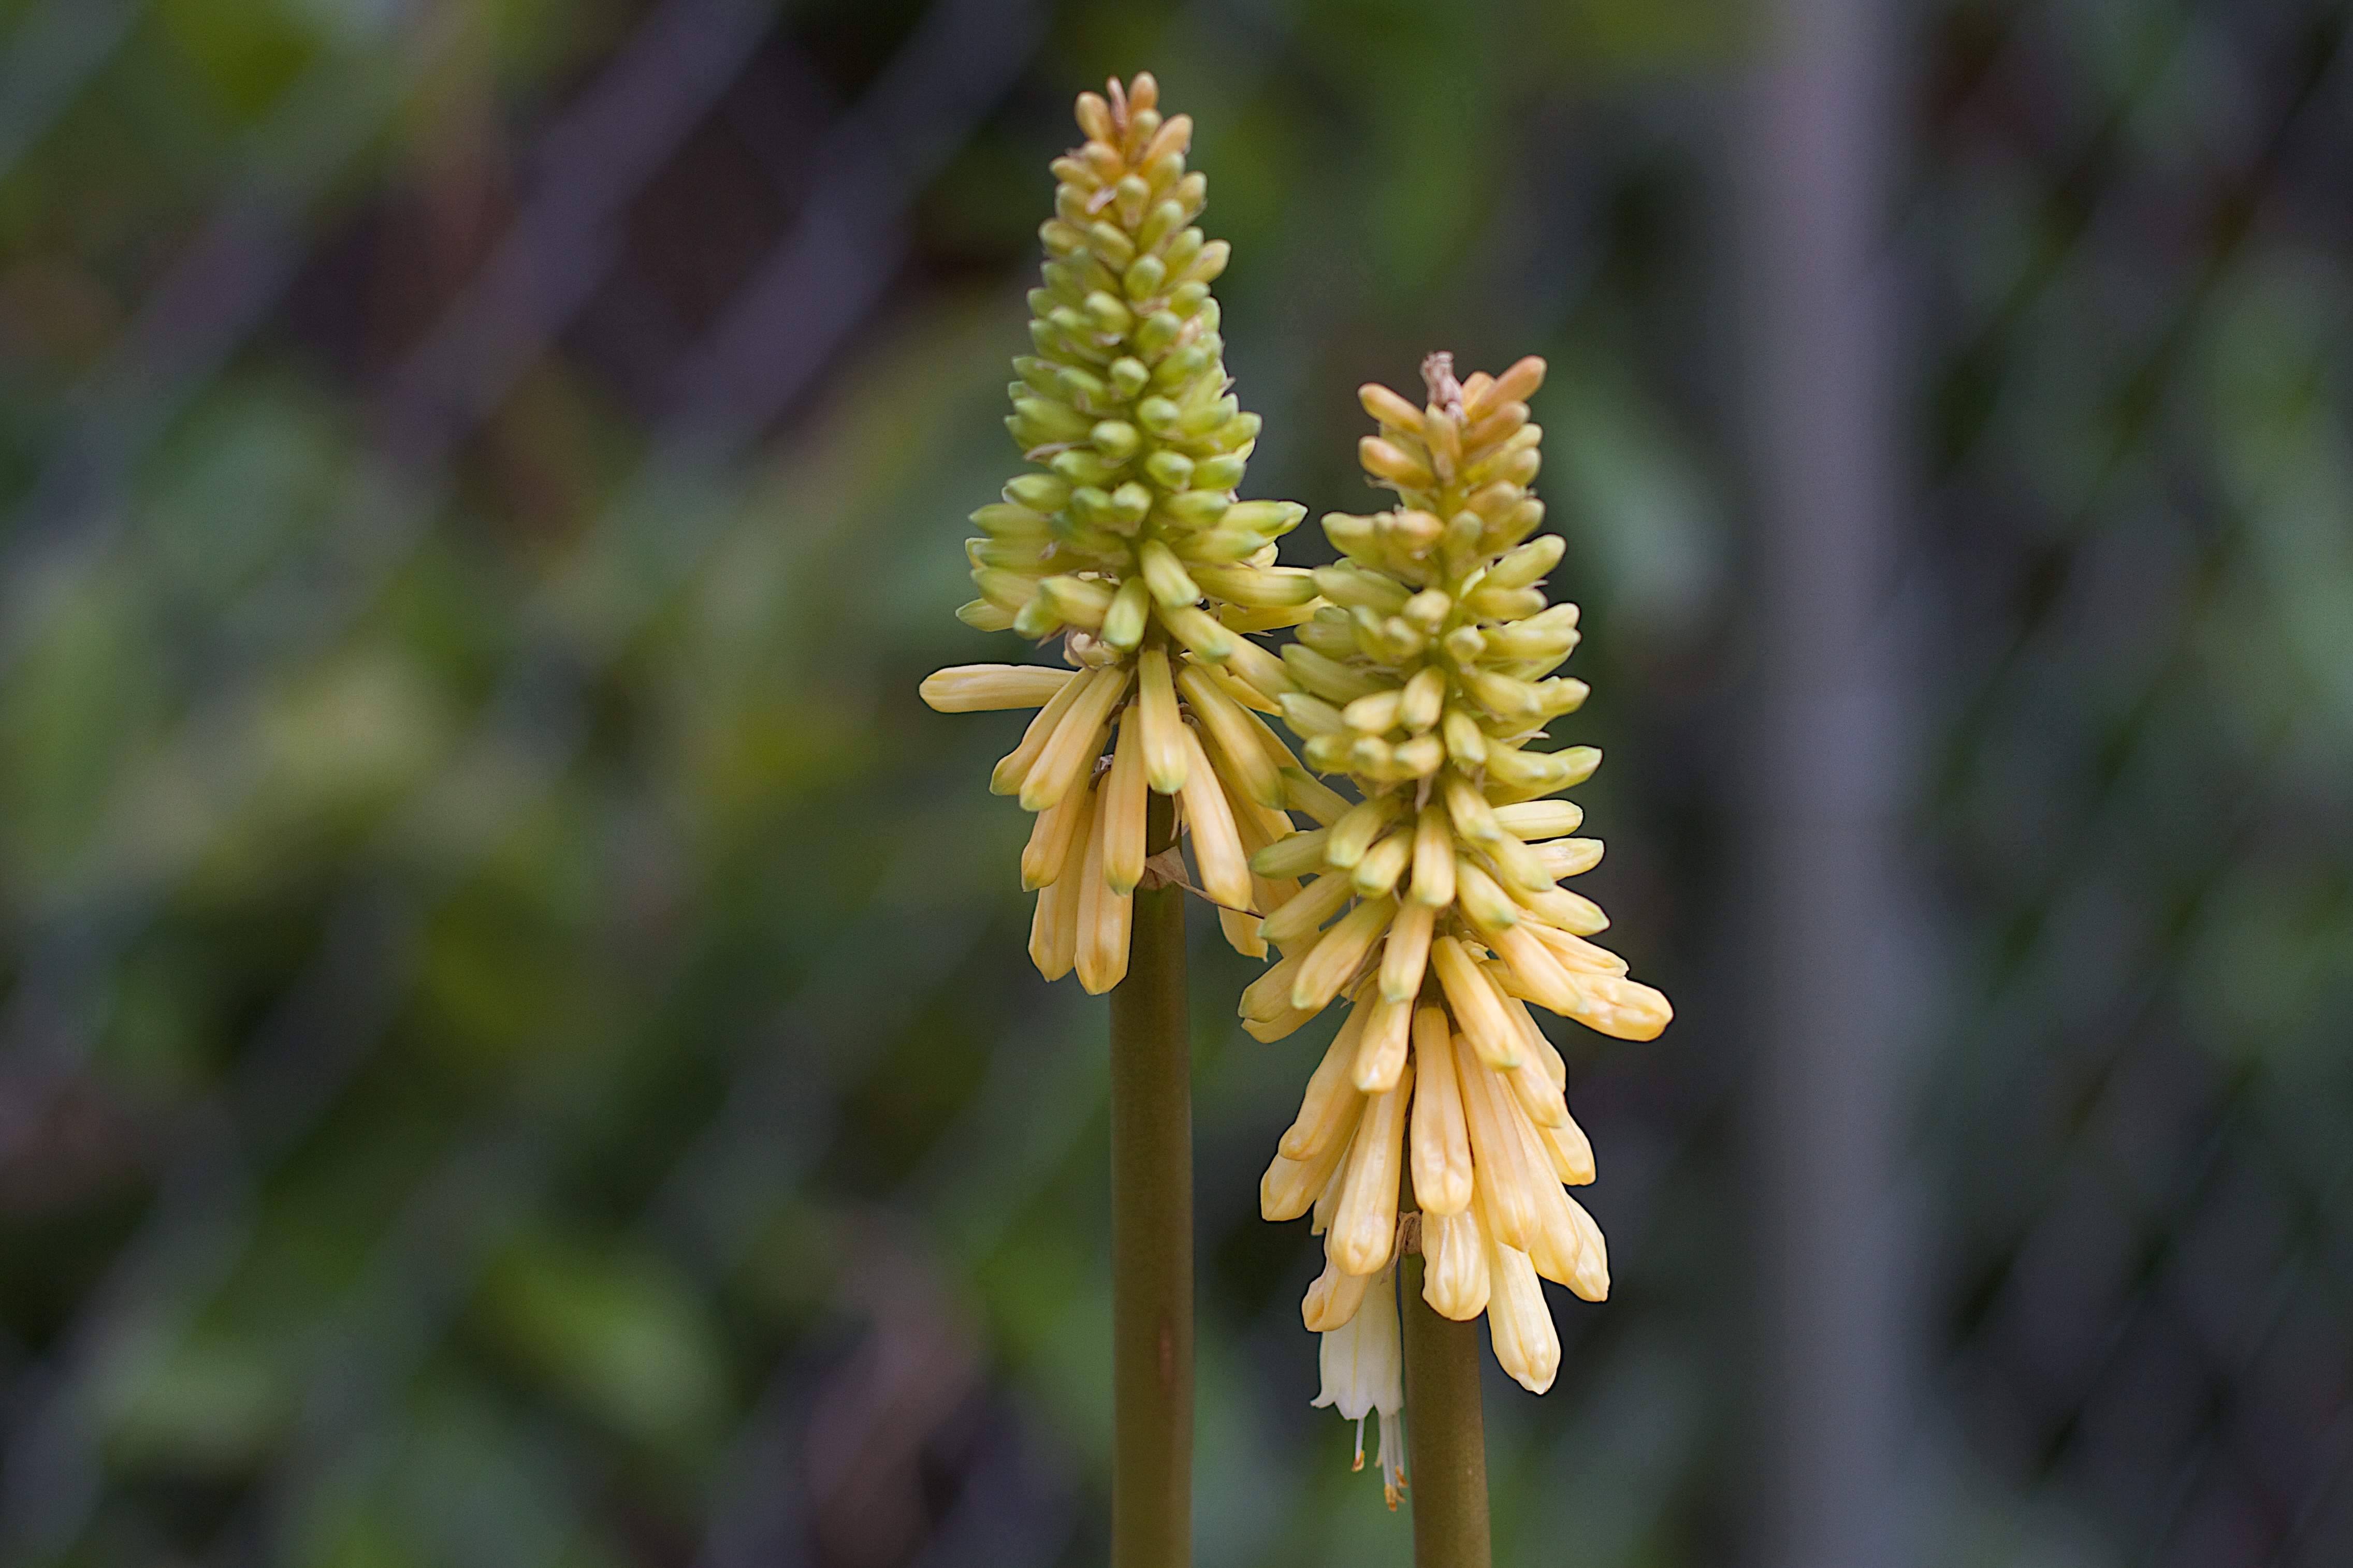
plant, flower, botany, yellow, flora, wildflower, close up, macro photography, flowering plant, torch lily, plant stem, land plant, foxtail lily, neottia nidus avis